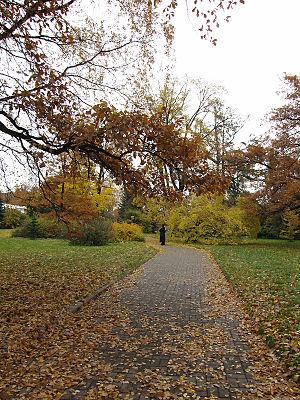
Le jardin botanique de Saint-Pétersbourg, officiellement jardin botanique de l'Institut de botanique Komarov, est le plus ancien jardin botanique de Russie. Il dépend administrativement de l'institut botanique Komarov qui lui-même dépend de l'académie des sciences de Russie. Il comprend plus de quatre-vingt mille spécimens.